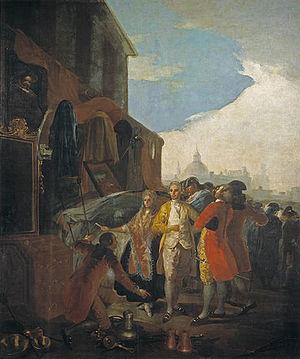
Les Cartons de Goya sont un ensemble d'œuvres peintes par Francisco de Goya entre 1775 et 1792 pour la Fabrique royale de tapisserie. Bien qu'il ne s'agisse pas des seuls cartons pour tapisserie réalisés pour l'usine royale, ce sont les plus connus et ceux auxquels l'histoire de l'art a octroyé l’appellation « carton pour tapisserie » par antonomase, en Espagne.
L'histoire du chocolat en Espagne est une partie de l'histoire culinaire espagnole débutant au XVIᵉ siècle, depuis la découverte du cacao par les Espagnols en Amérique Centrale au début de la colonisation de l'Amérique, jusqu'à nos jours. Après la Conquête du Mexique, le cacao voyage comme marchandise en bateau depuis un port de Nouvelle-Espagne en direction des côtes espagnoles. Ce premier voyage transatlantique a lieu autour des années 1520. Le transport ne se fit avec régularité qu'à partir du XVIIᵉ siècle depuis le port de Veracruz, avec l'ouverture d'une route commerciale maritime qui approvisionnera la demande croissante de l'Espagne puis quelque temps après de toute l'Europe.
La feria de Madrid est un tableau de Francisco de Goya réalisé entre 1778 et 1779, qui fait partie de la troisième série de cartons pour tapisserie destinée à la chambre du Prince des Asturies au Palais du Pardo.